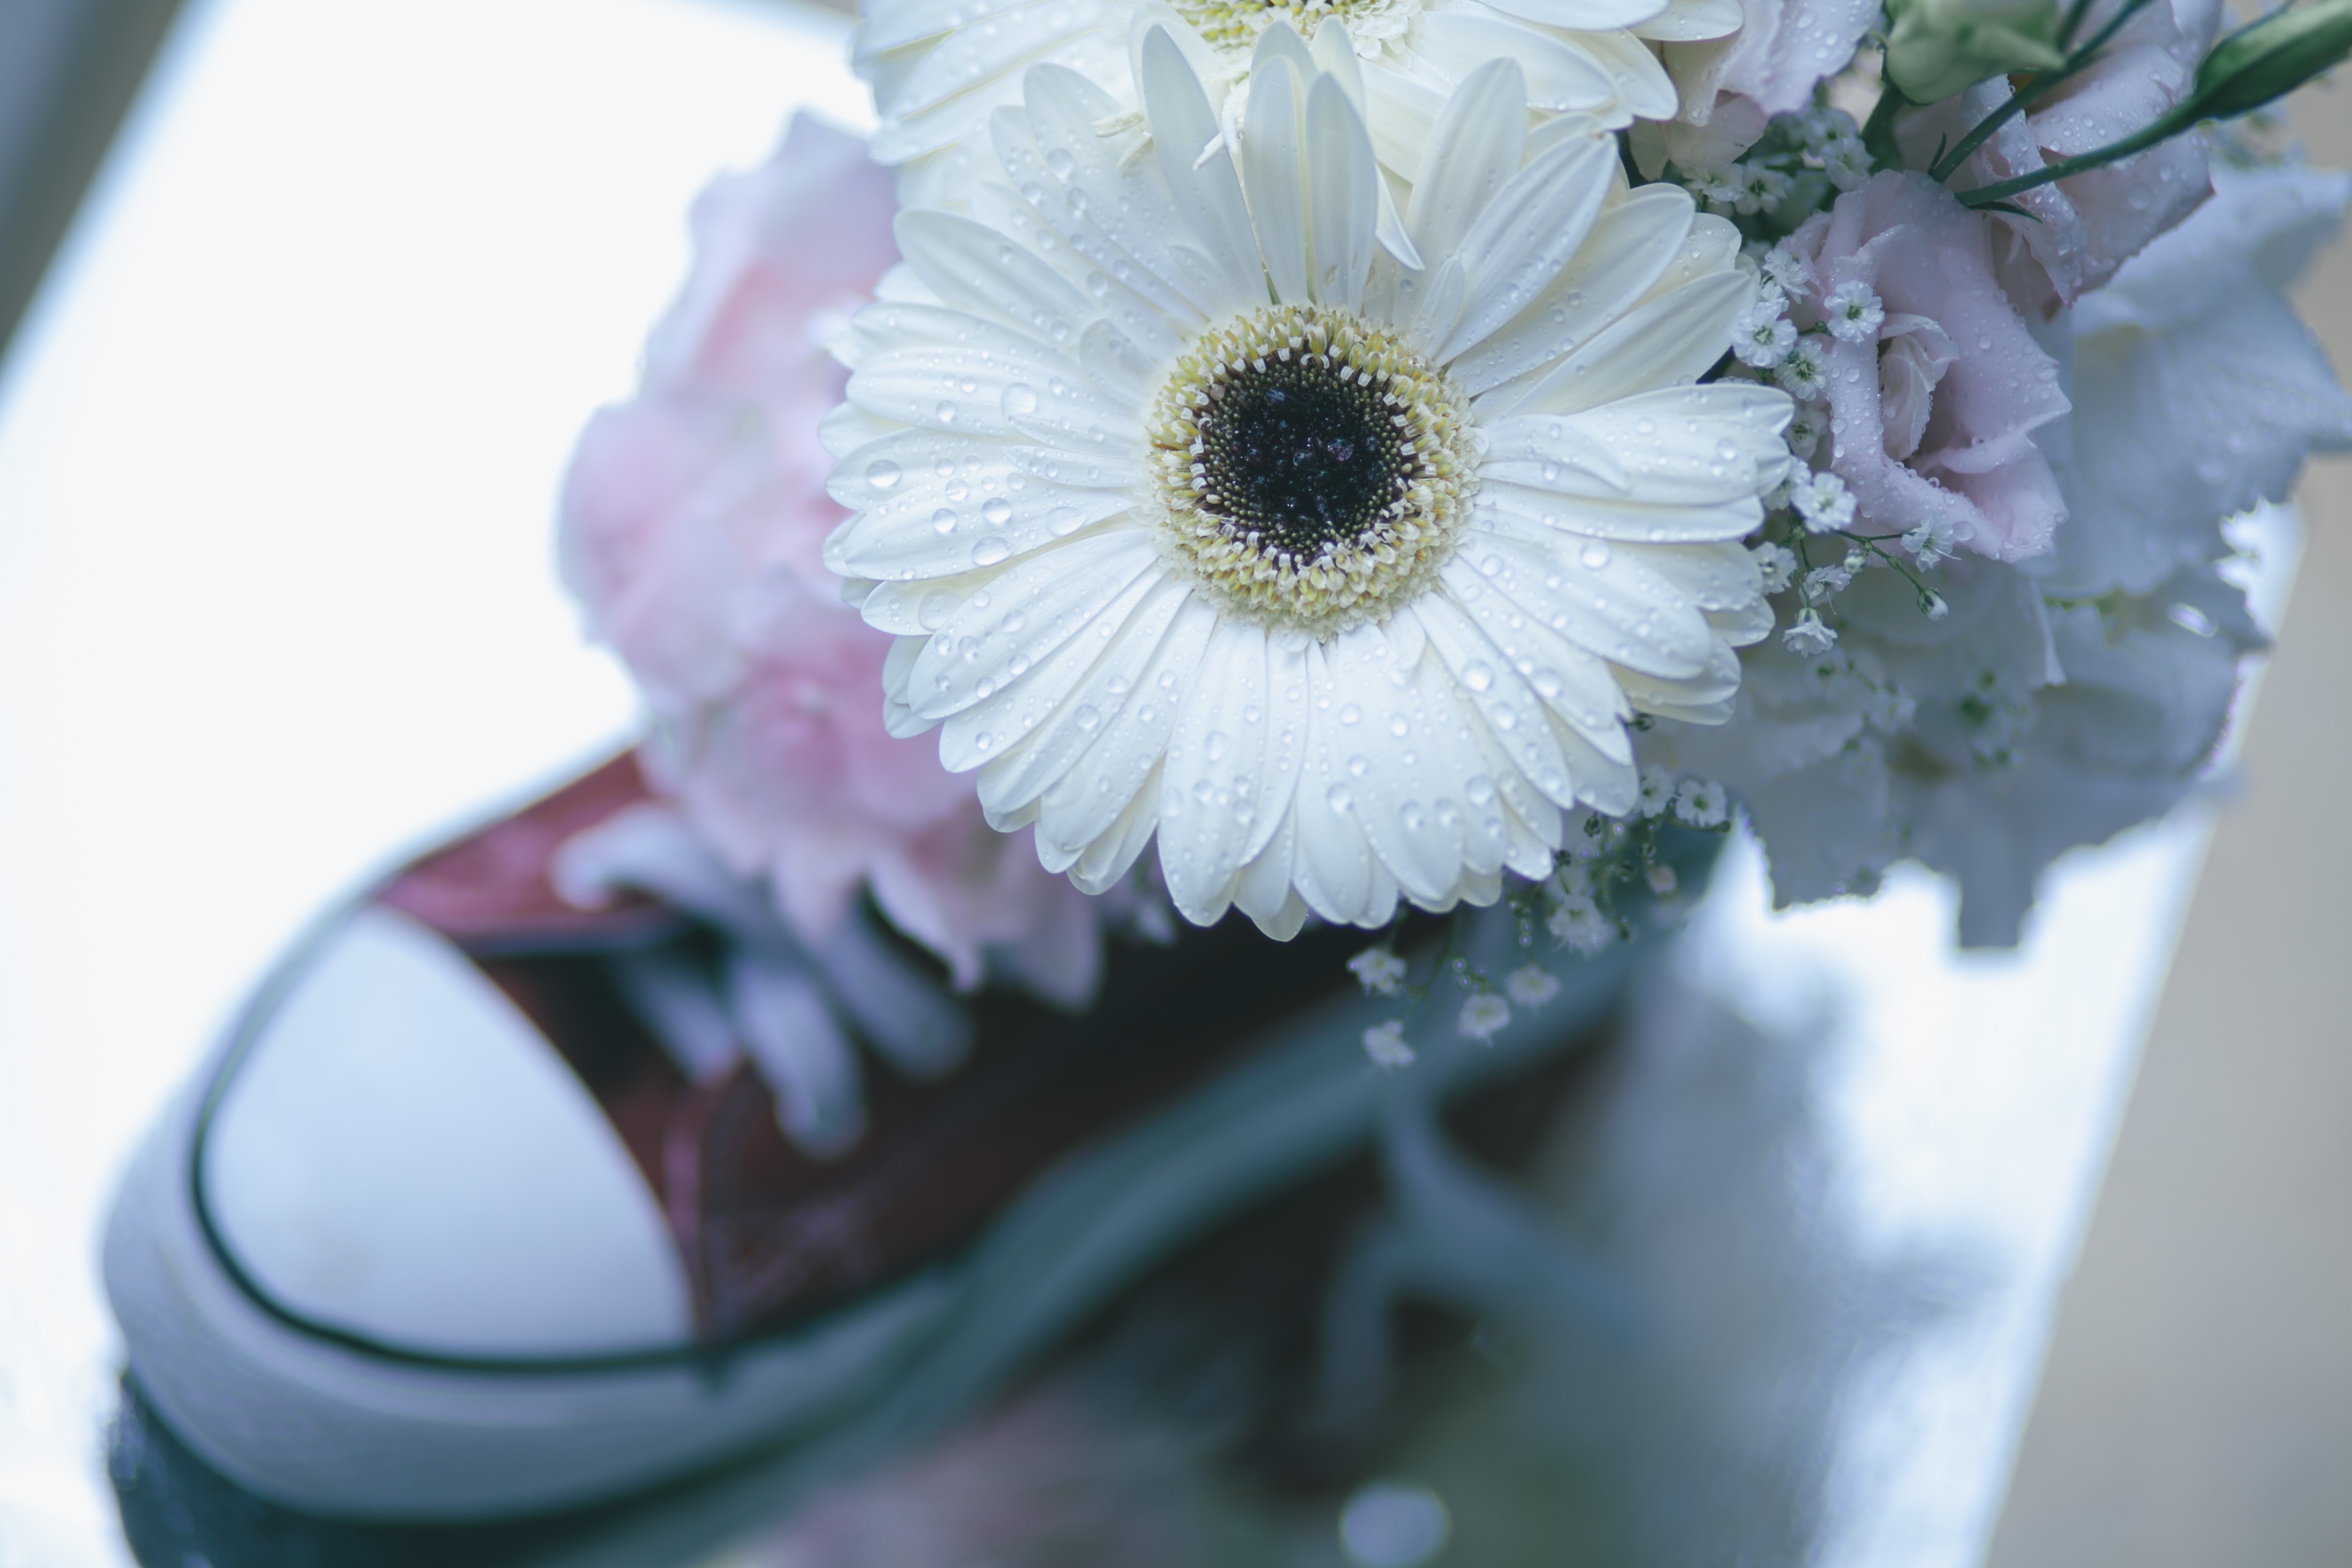
blossom, plant, white, photography, flower, petal, flora, close up, gerbera, floristry, macro photography, flowering plant, flower bouquet, floral design, land plant, flower arranging